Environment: real
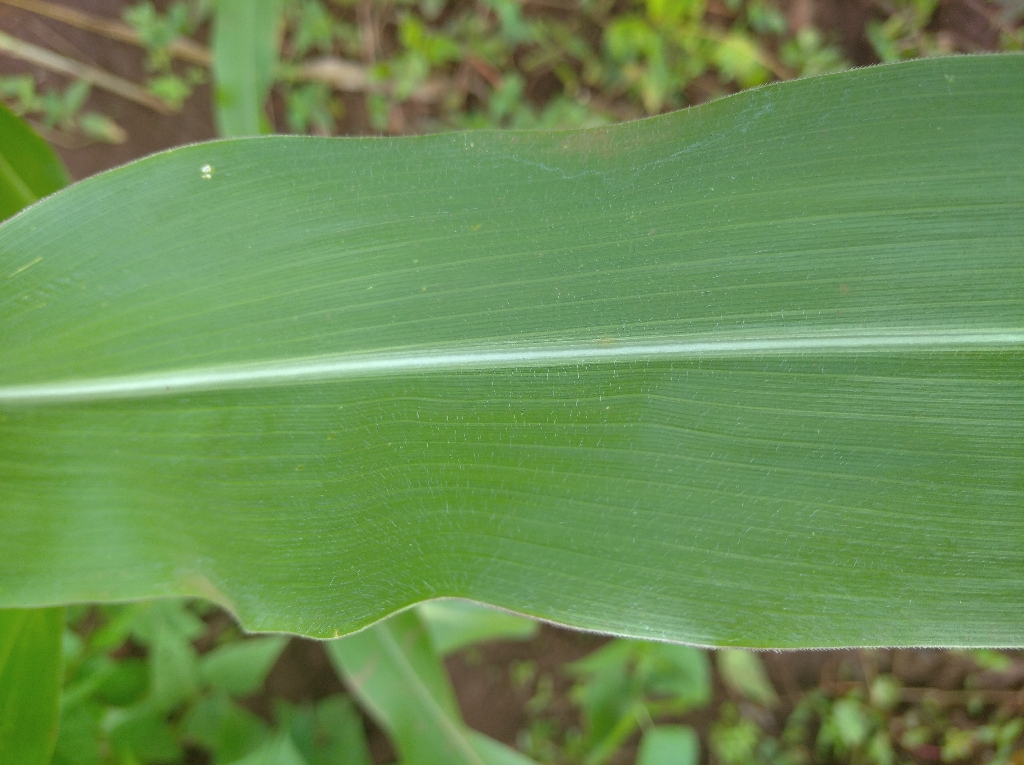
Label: healthy